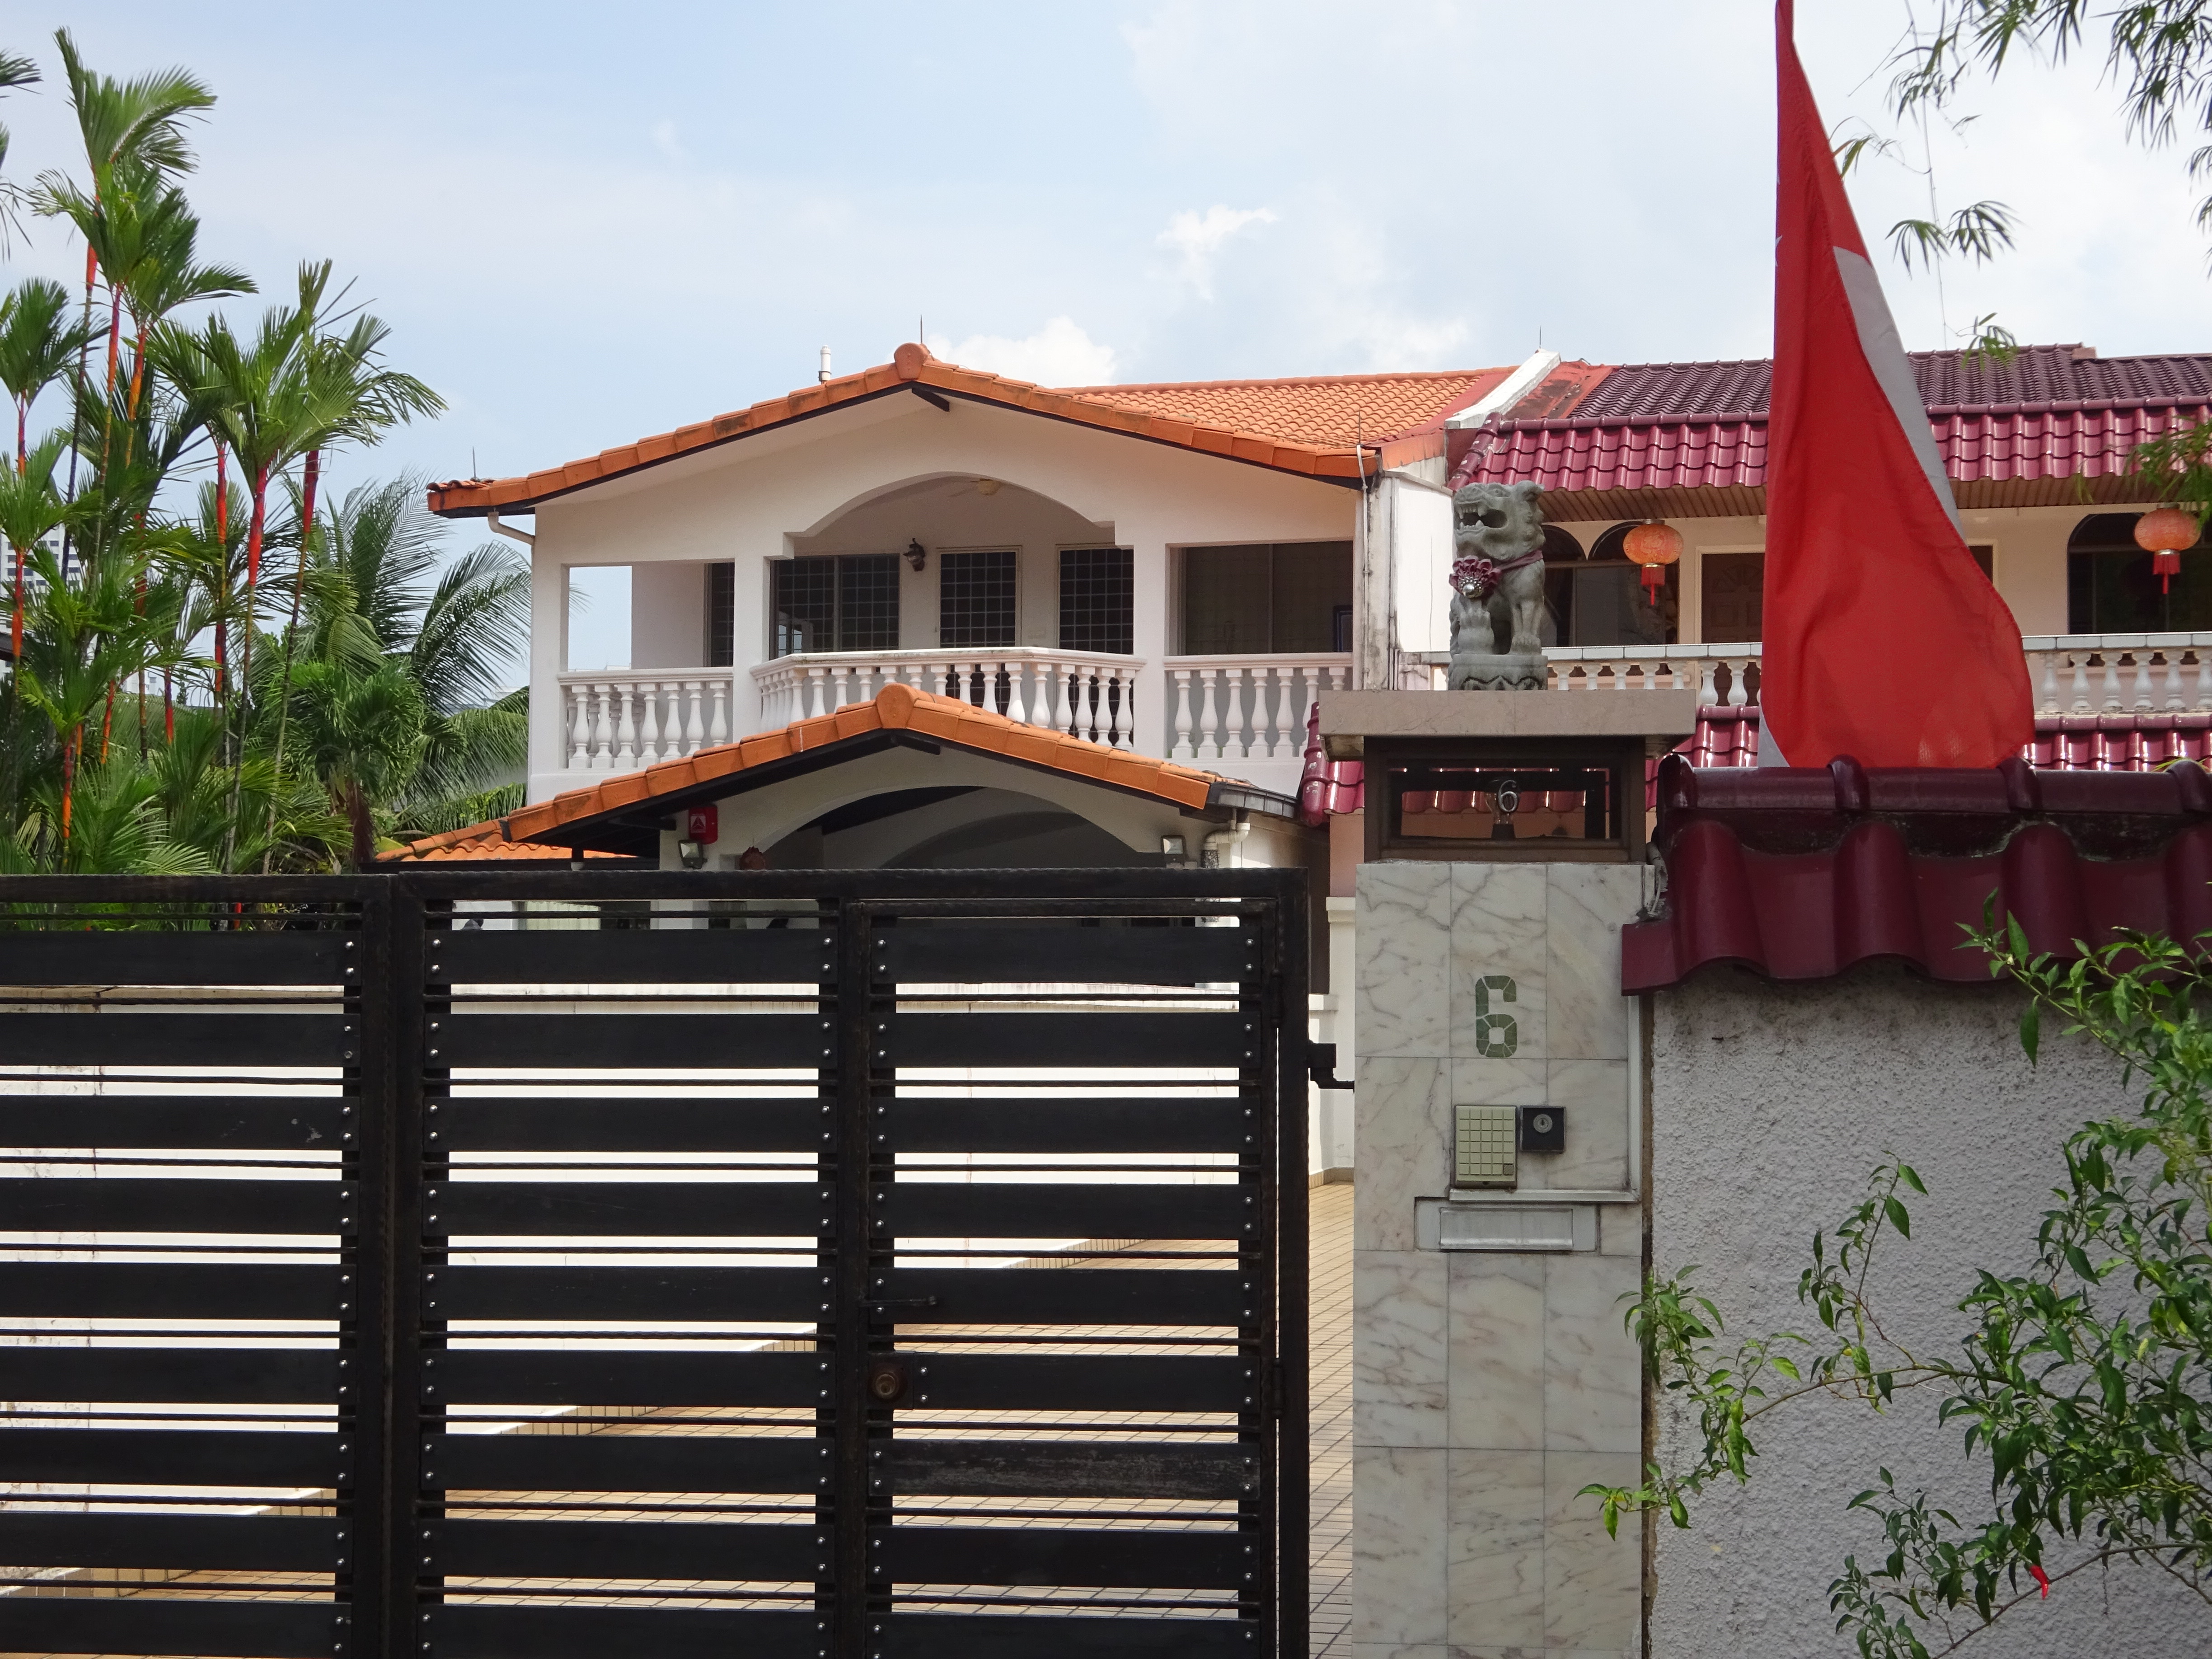
buildings, life, living, city, street, sky, building, window, plant, tree, cloud, house, facade, wood, door, real estate, flag, siding, roof, cottage, palm tree, home door, sash window, shade, home, suburb, arecales, landscape, gate, outdoor structure, home fencing, apartment, estate